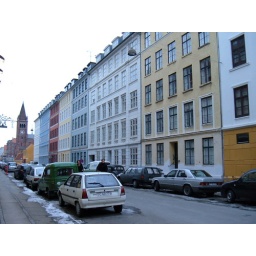
By Keane. The cross street of my apartment building. Mine is the yellow one in the bottom right.